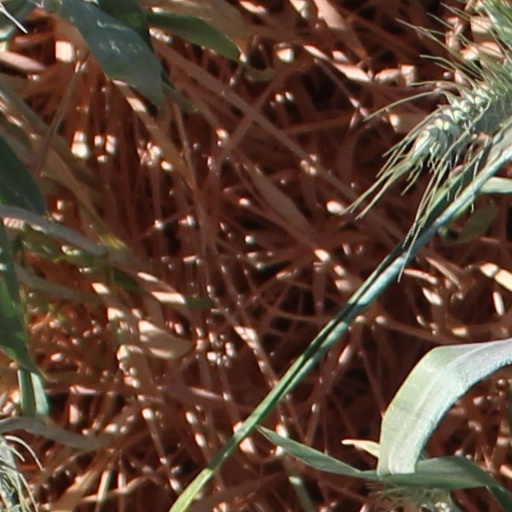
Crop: wheat